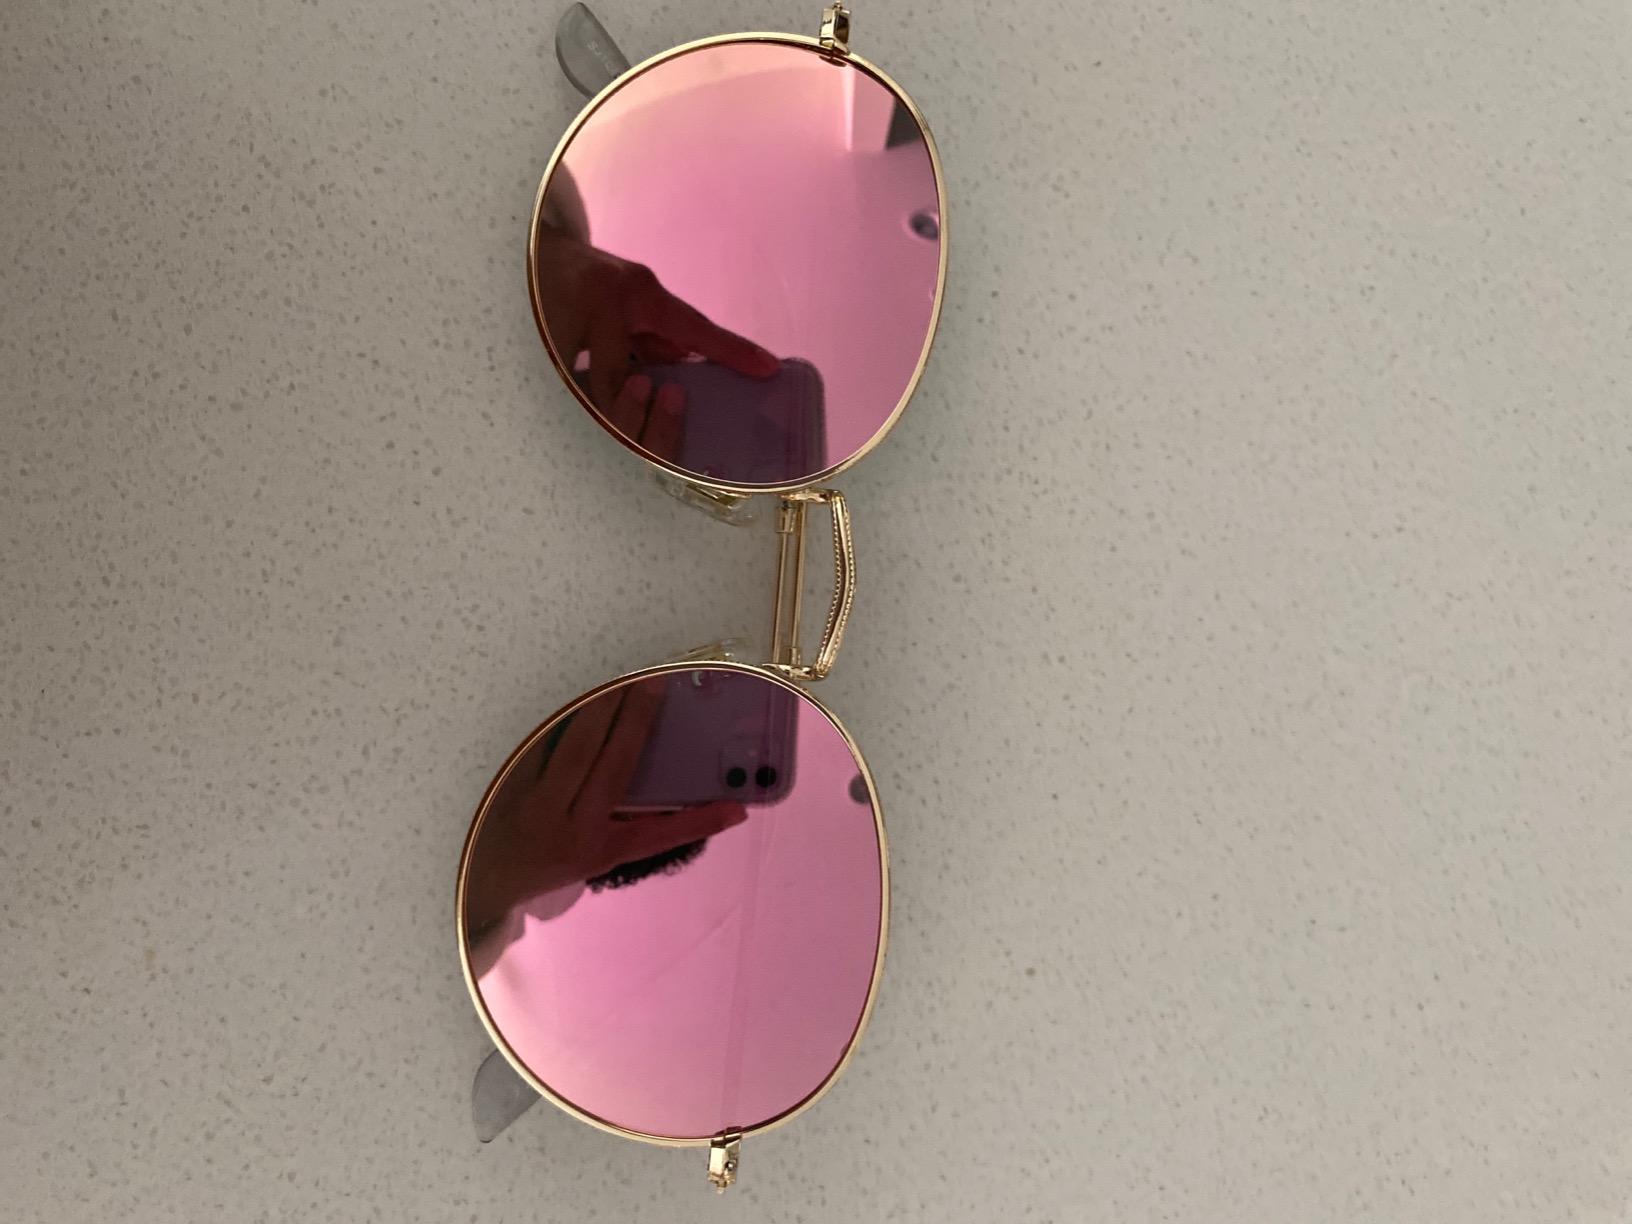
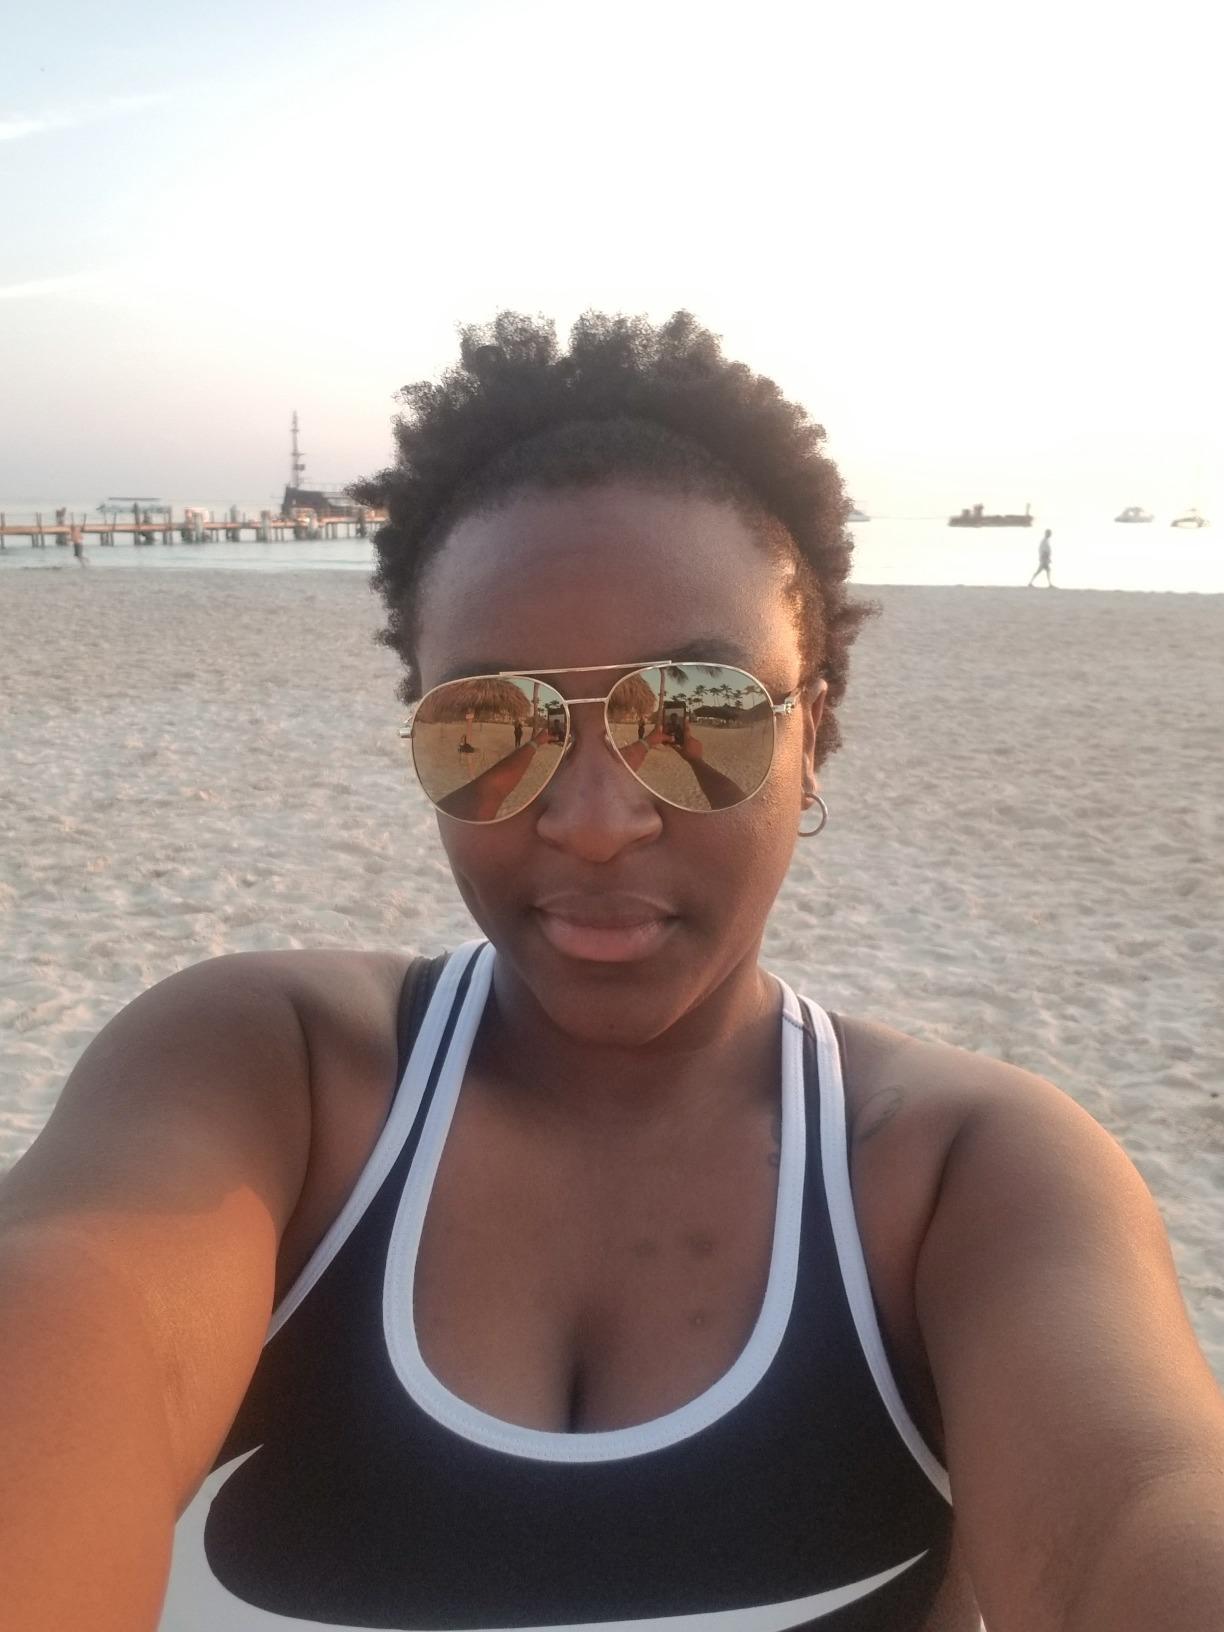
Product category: accessories_sunglasses
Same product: no